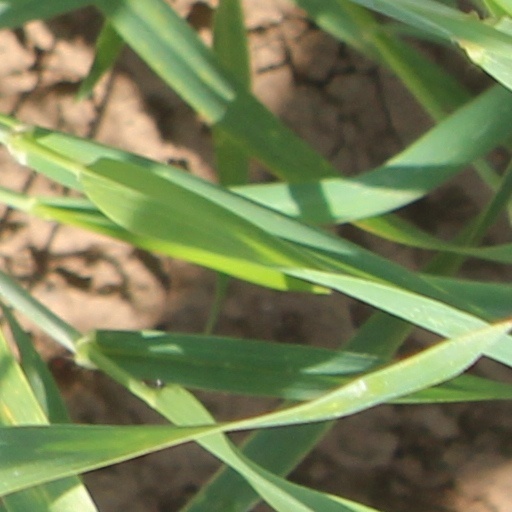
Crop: wheat